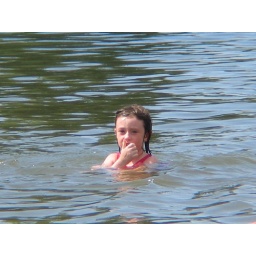
Lol... she spent more time in the water than on the boat